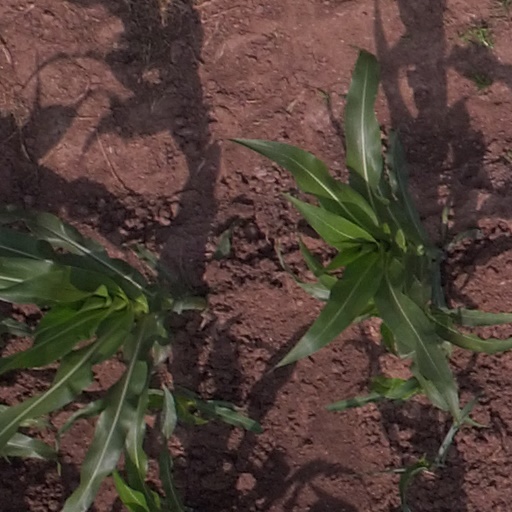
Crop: maize; corn